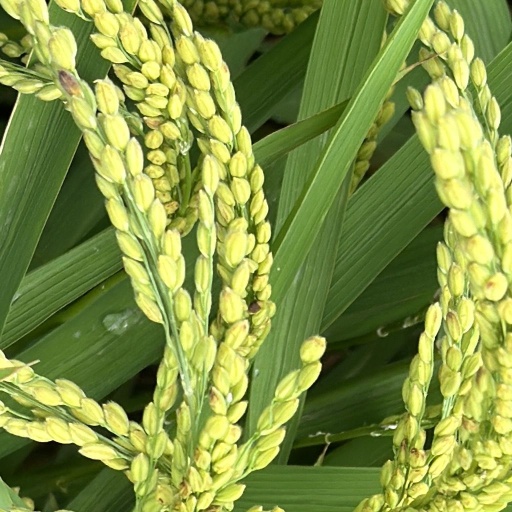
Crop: rice